68th Mountain Rifle Division

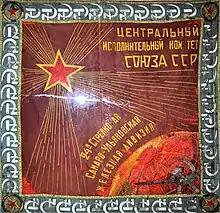
Late 1920s battle flag of the type issued to the division with unit designation to the left of the globe

The 68th Mountain Rifle Division was a mountain infantry division of the Red Army before and during World War II.